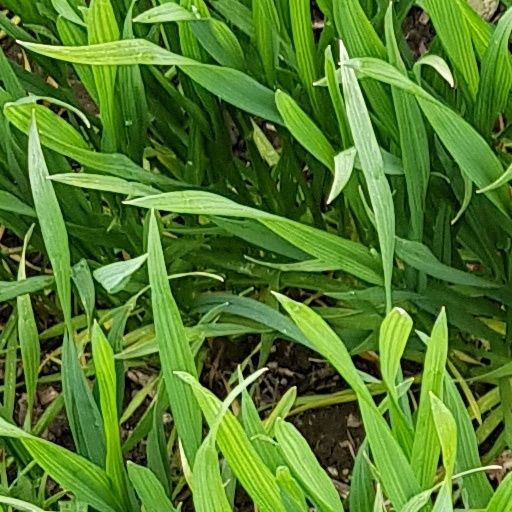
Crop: wheat